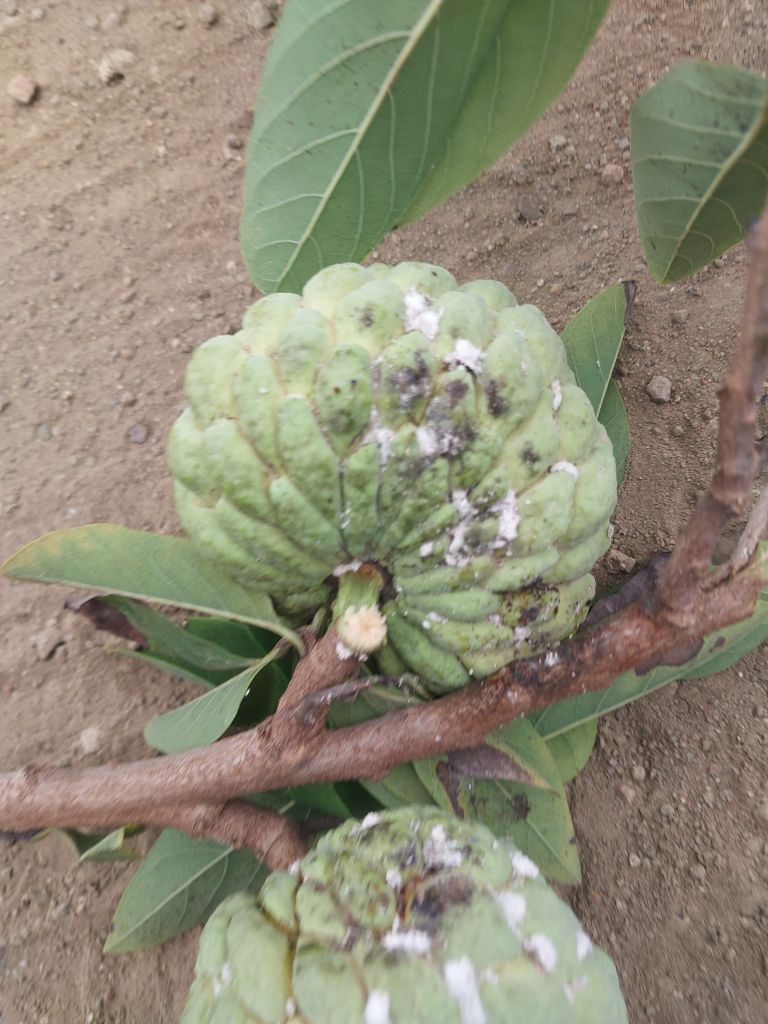
Disease label: Leaf spot on fruit